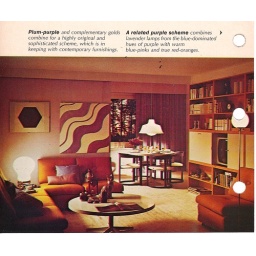
Scan of an interior from a book published by Better Homes and Gardens, in 1976. It has an orange tint.